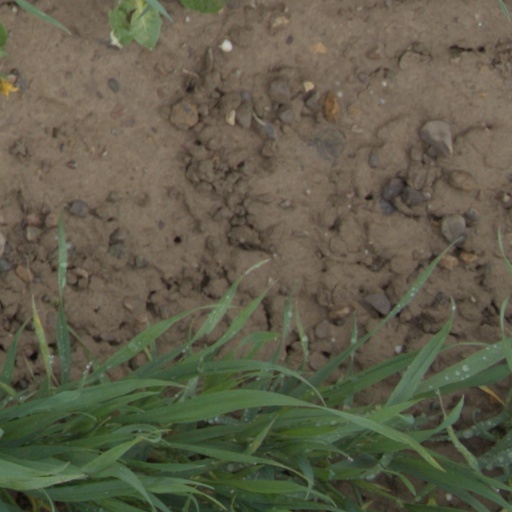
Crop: wheat